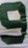
Number: 9